Nanchang uprising

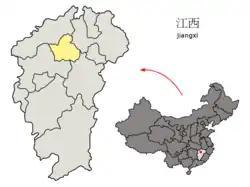
Location of Nanchang in China

Guangzhou was the target set by the Soviet Comintern and, on August 3, Communist troops pulled out of Nanchang. Their "Little Long March" came to an end at the beginning of October, as they came down out of the Hakka uplands and into the Chaoshan area. In Chaozhou they were defeated by Nationalist-affiliated troops. Communist forces were broken up and traveled in two general directions, one heading to Shanwei where they engaged the Nationalists in guerrilla warfare under Peng Pai, and the other to southern Hunan, where they eventually joined a force under Mao Zedong, whose abortive Autumn Harvest Uprising had been no more successful.